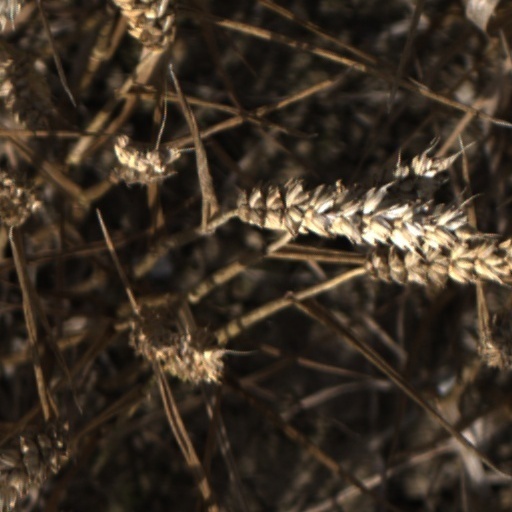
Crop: wheat